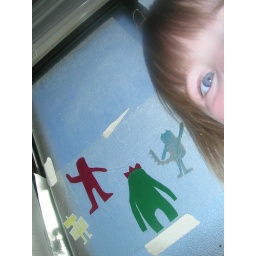
gabba art in bathroom window